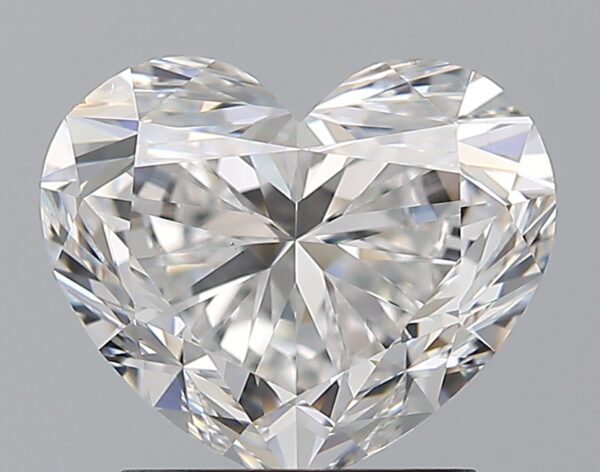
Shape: heart
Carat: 2
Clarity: VS2
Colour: D
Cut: VG
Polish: EX
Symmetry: EX
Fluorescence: N
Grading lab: GIA
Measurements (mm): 7.14 x 8.57 x 5.16